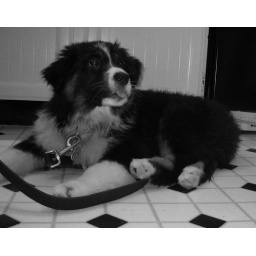
Black and white dog in black and white kitchen